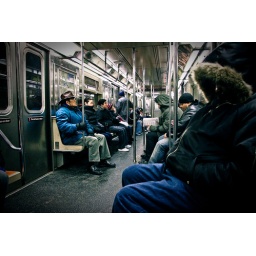
[please view on black background in lightbox(zoom sign top right of photo)] 4223-10-3